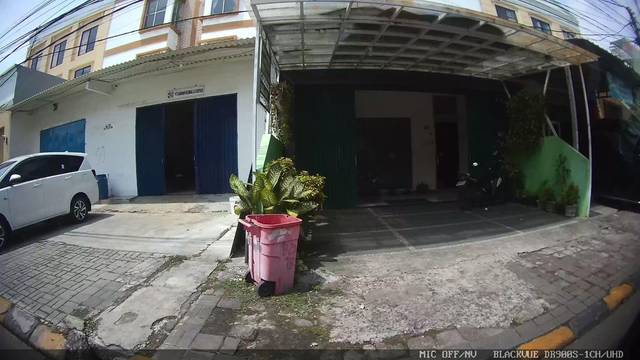
Region: Indonesia
Coordinates: -6.114, 106.892